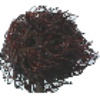
Label: rambutan